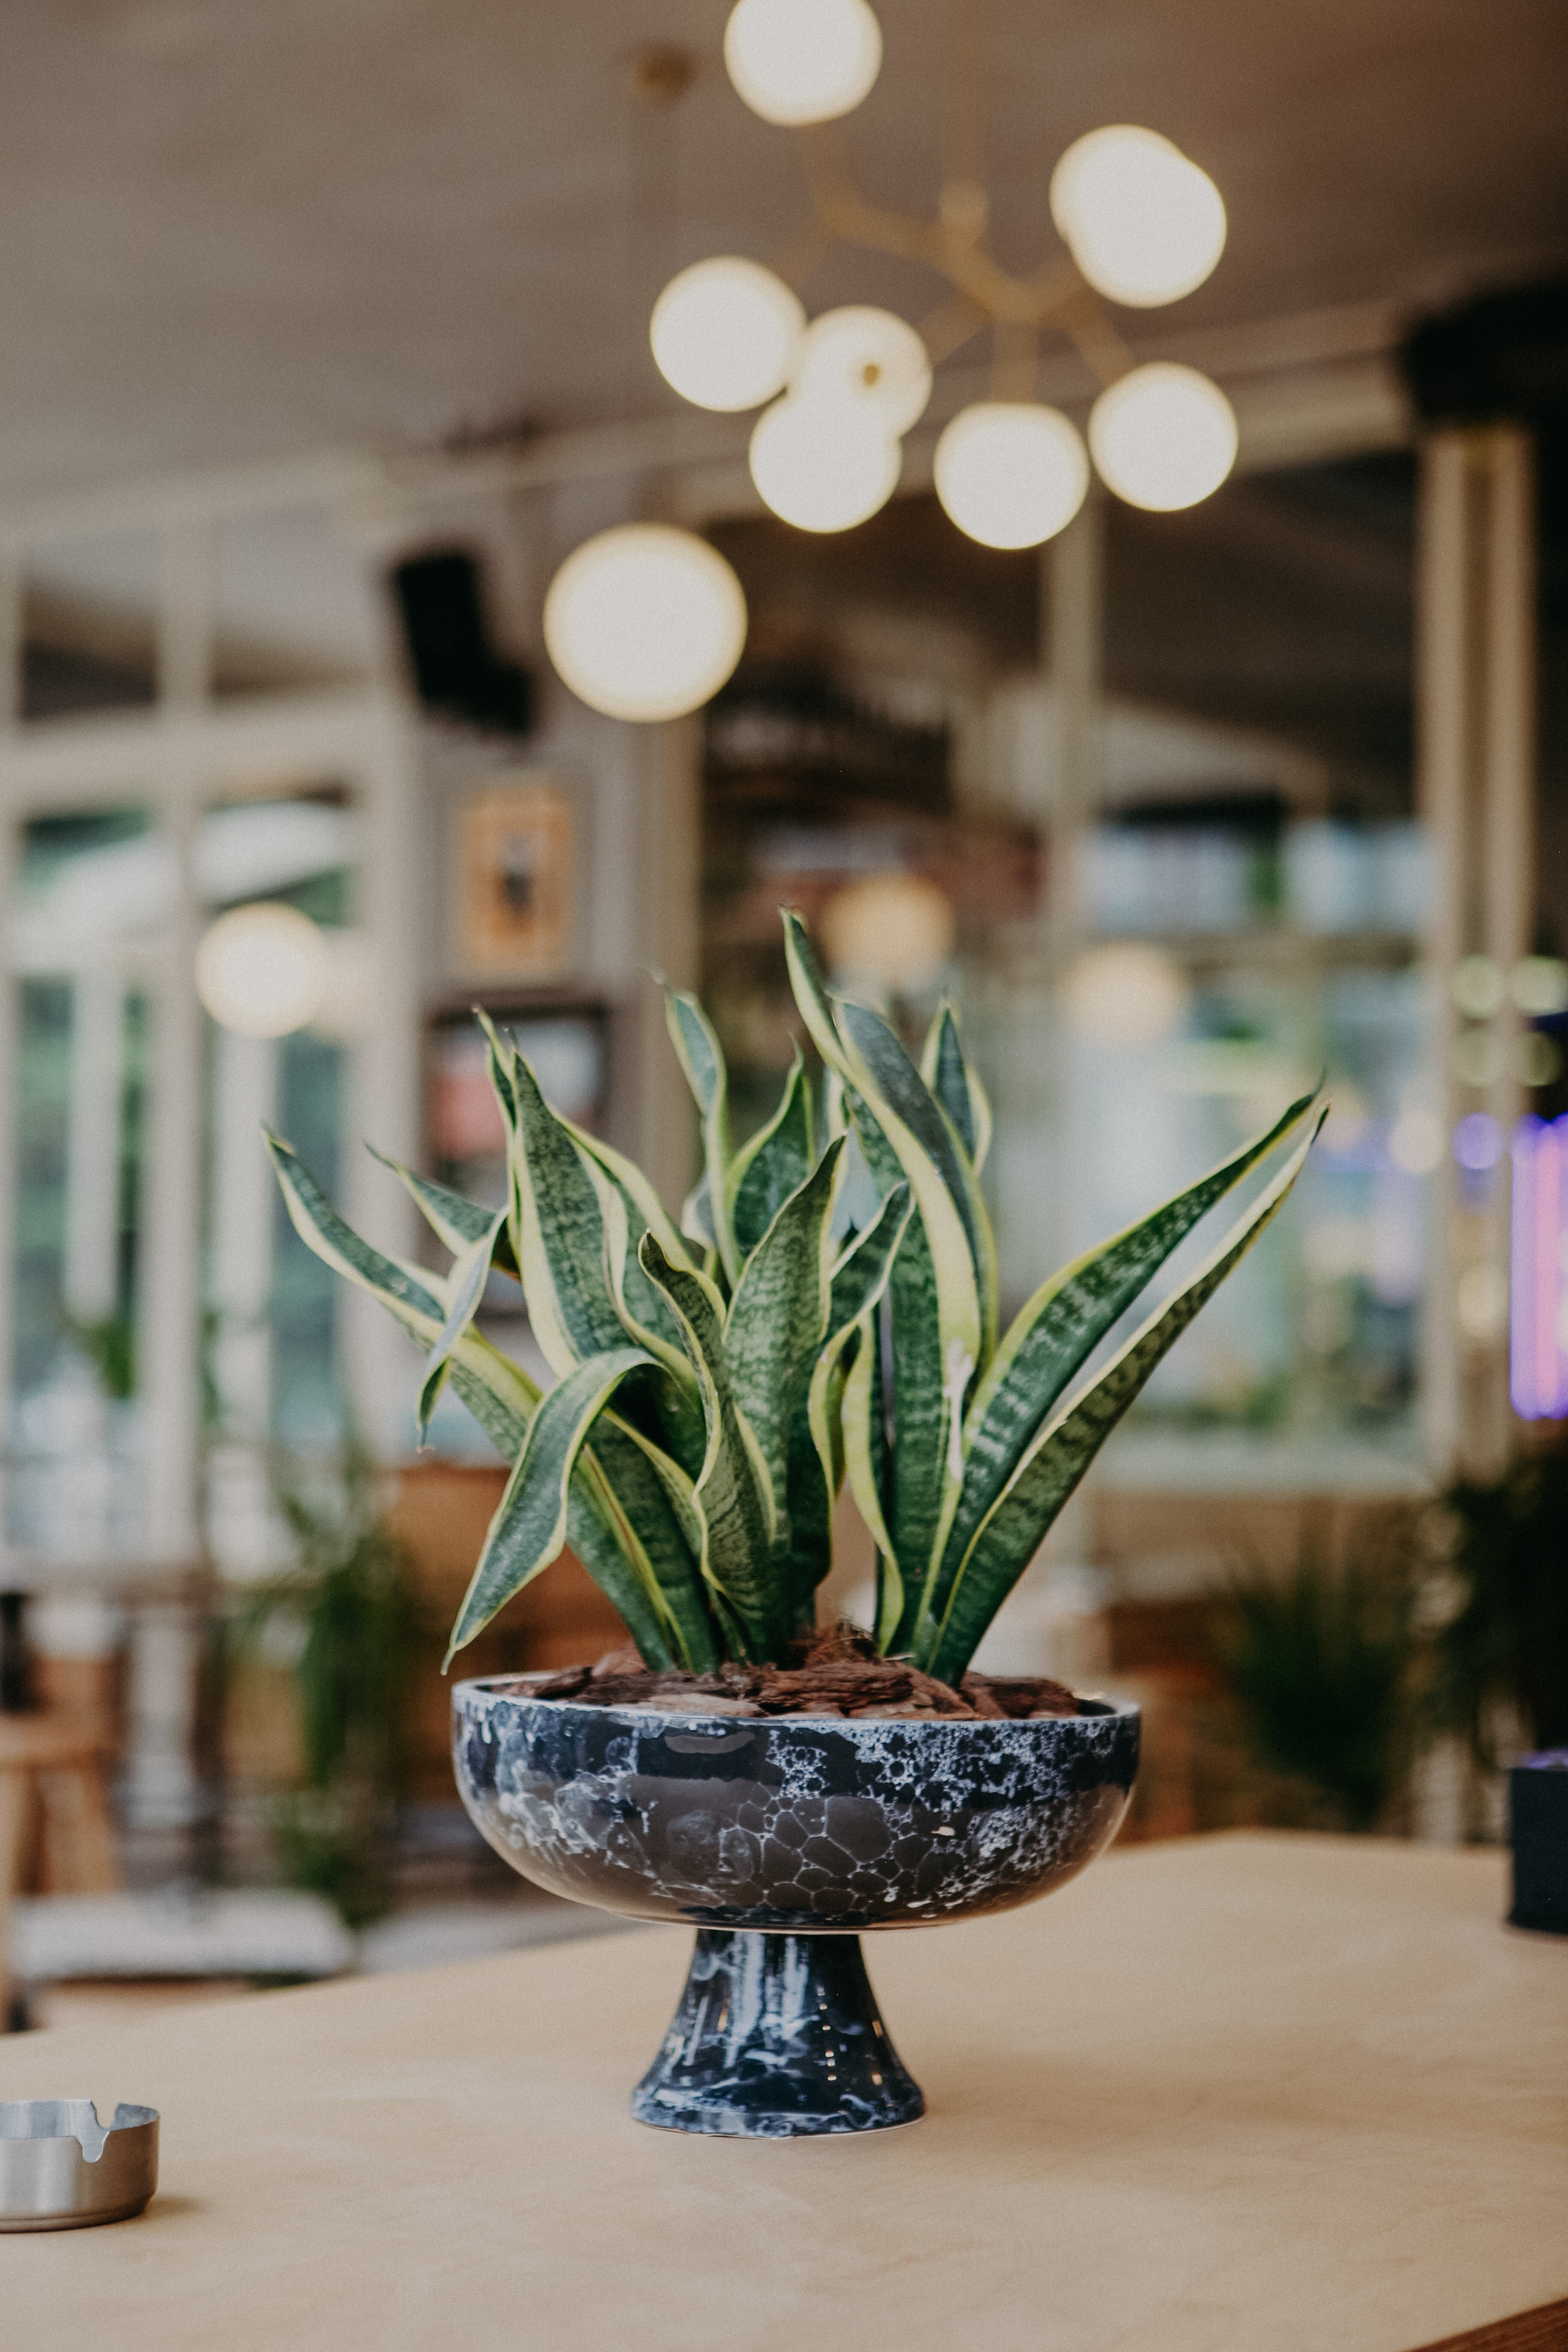
beauty